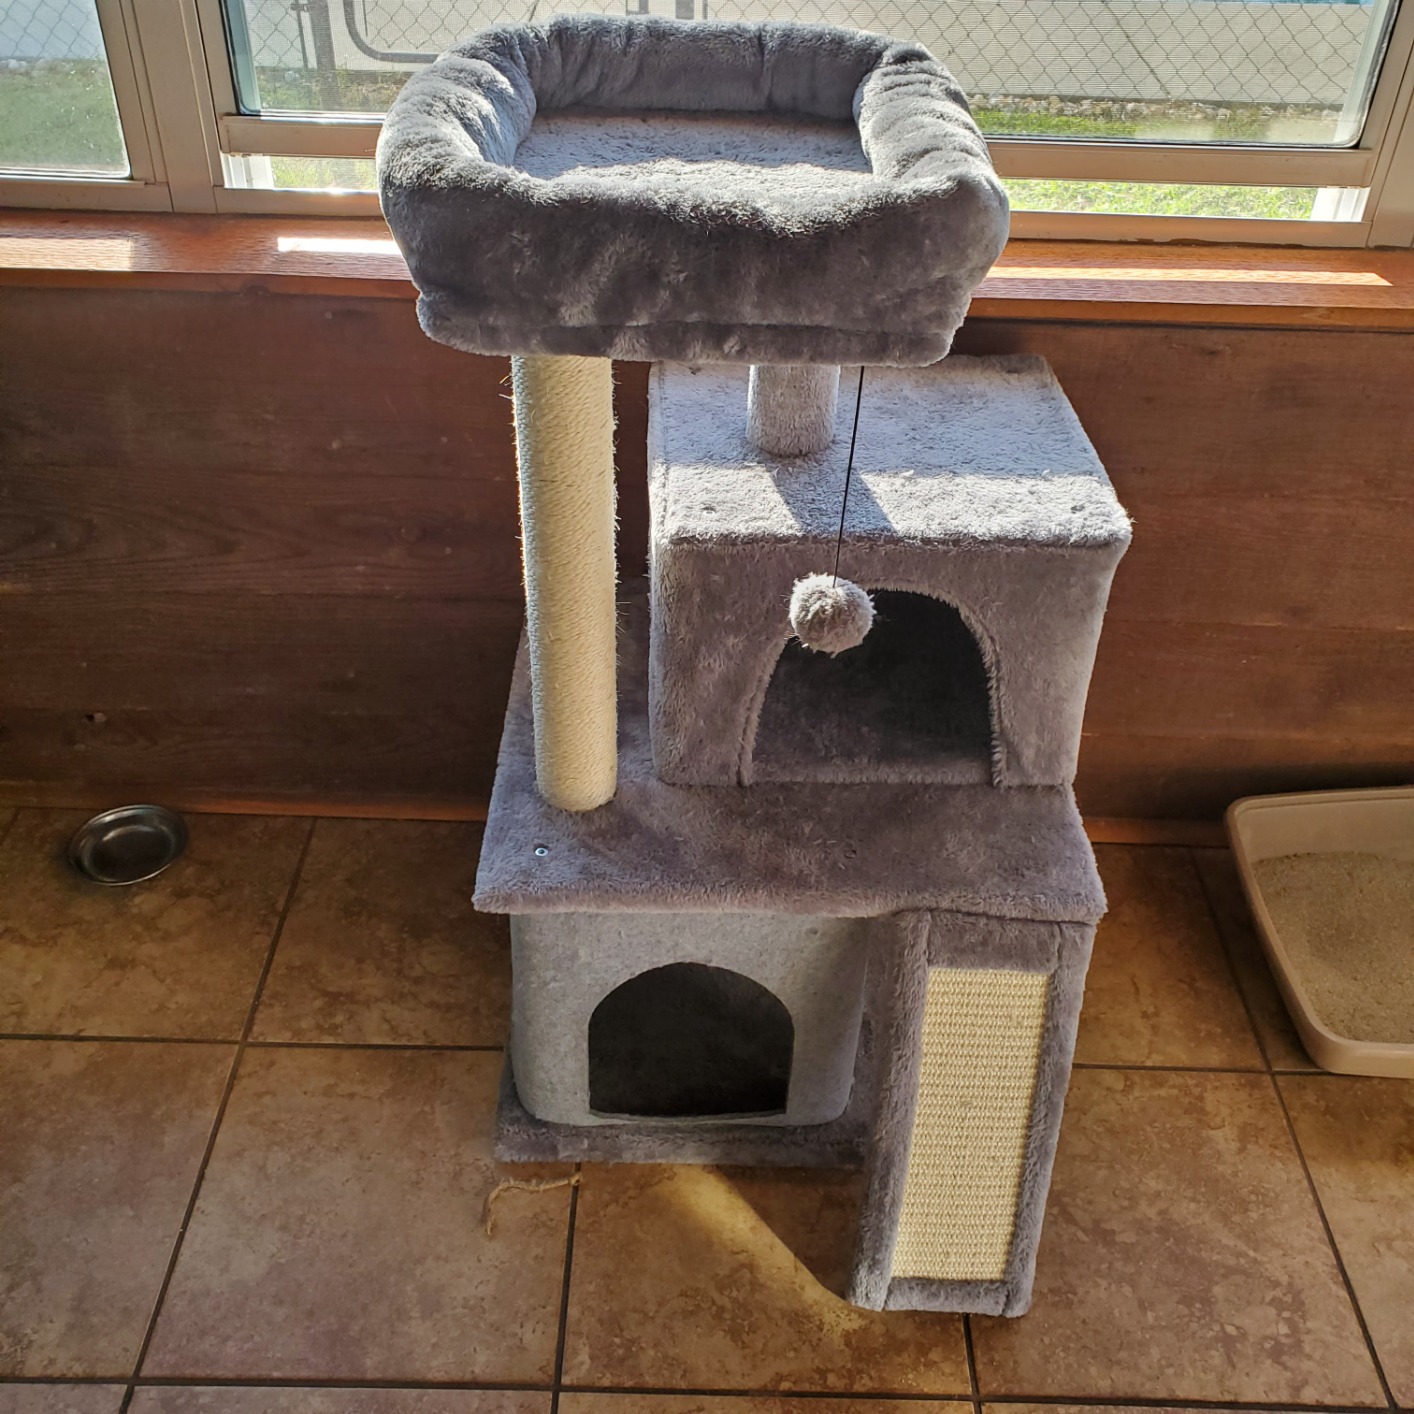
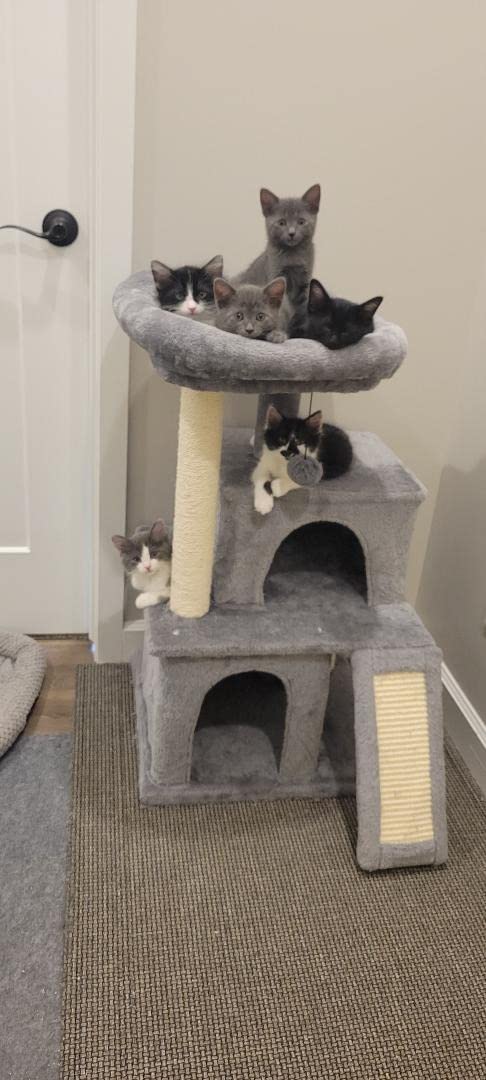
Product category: items_cat tree
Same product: yes